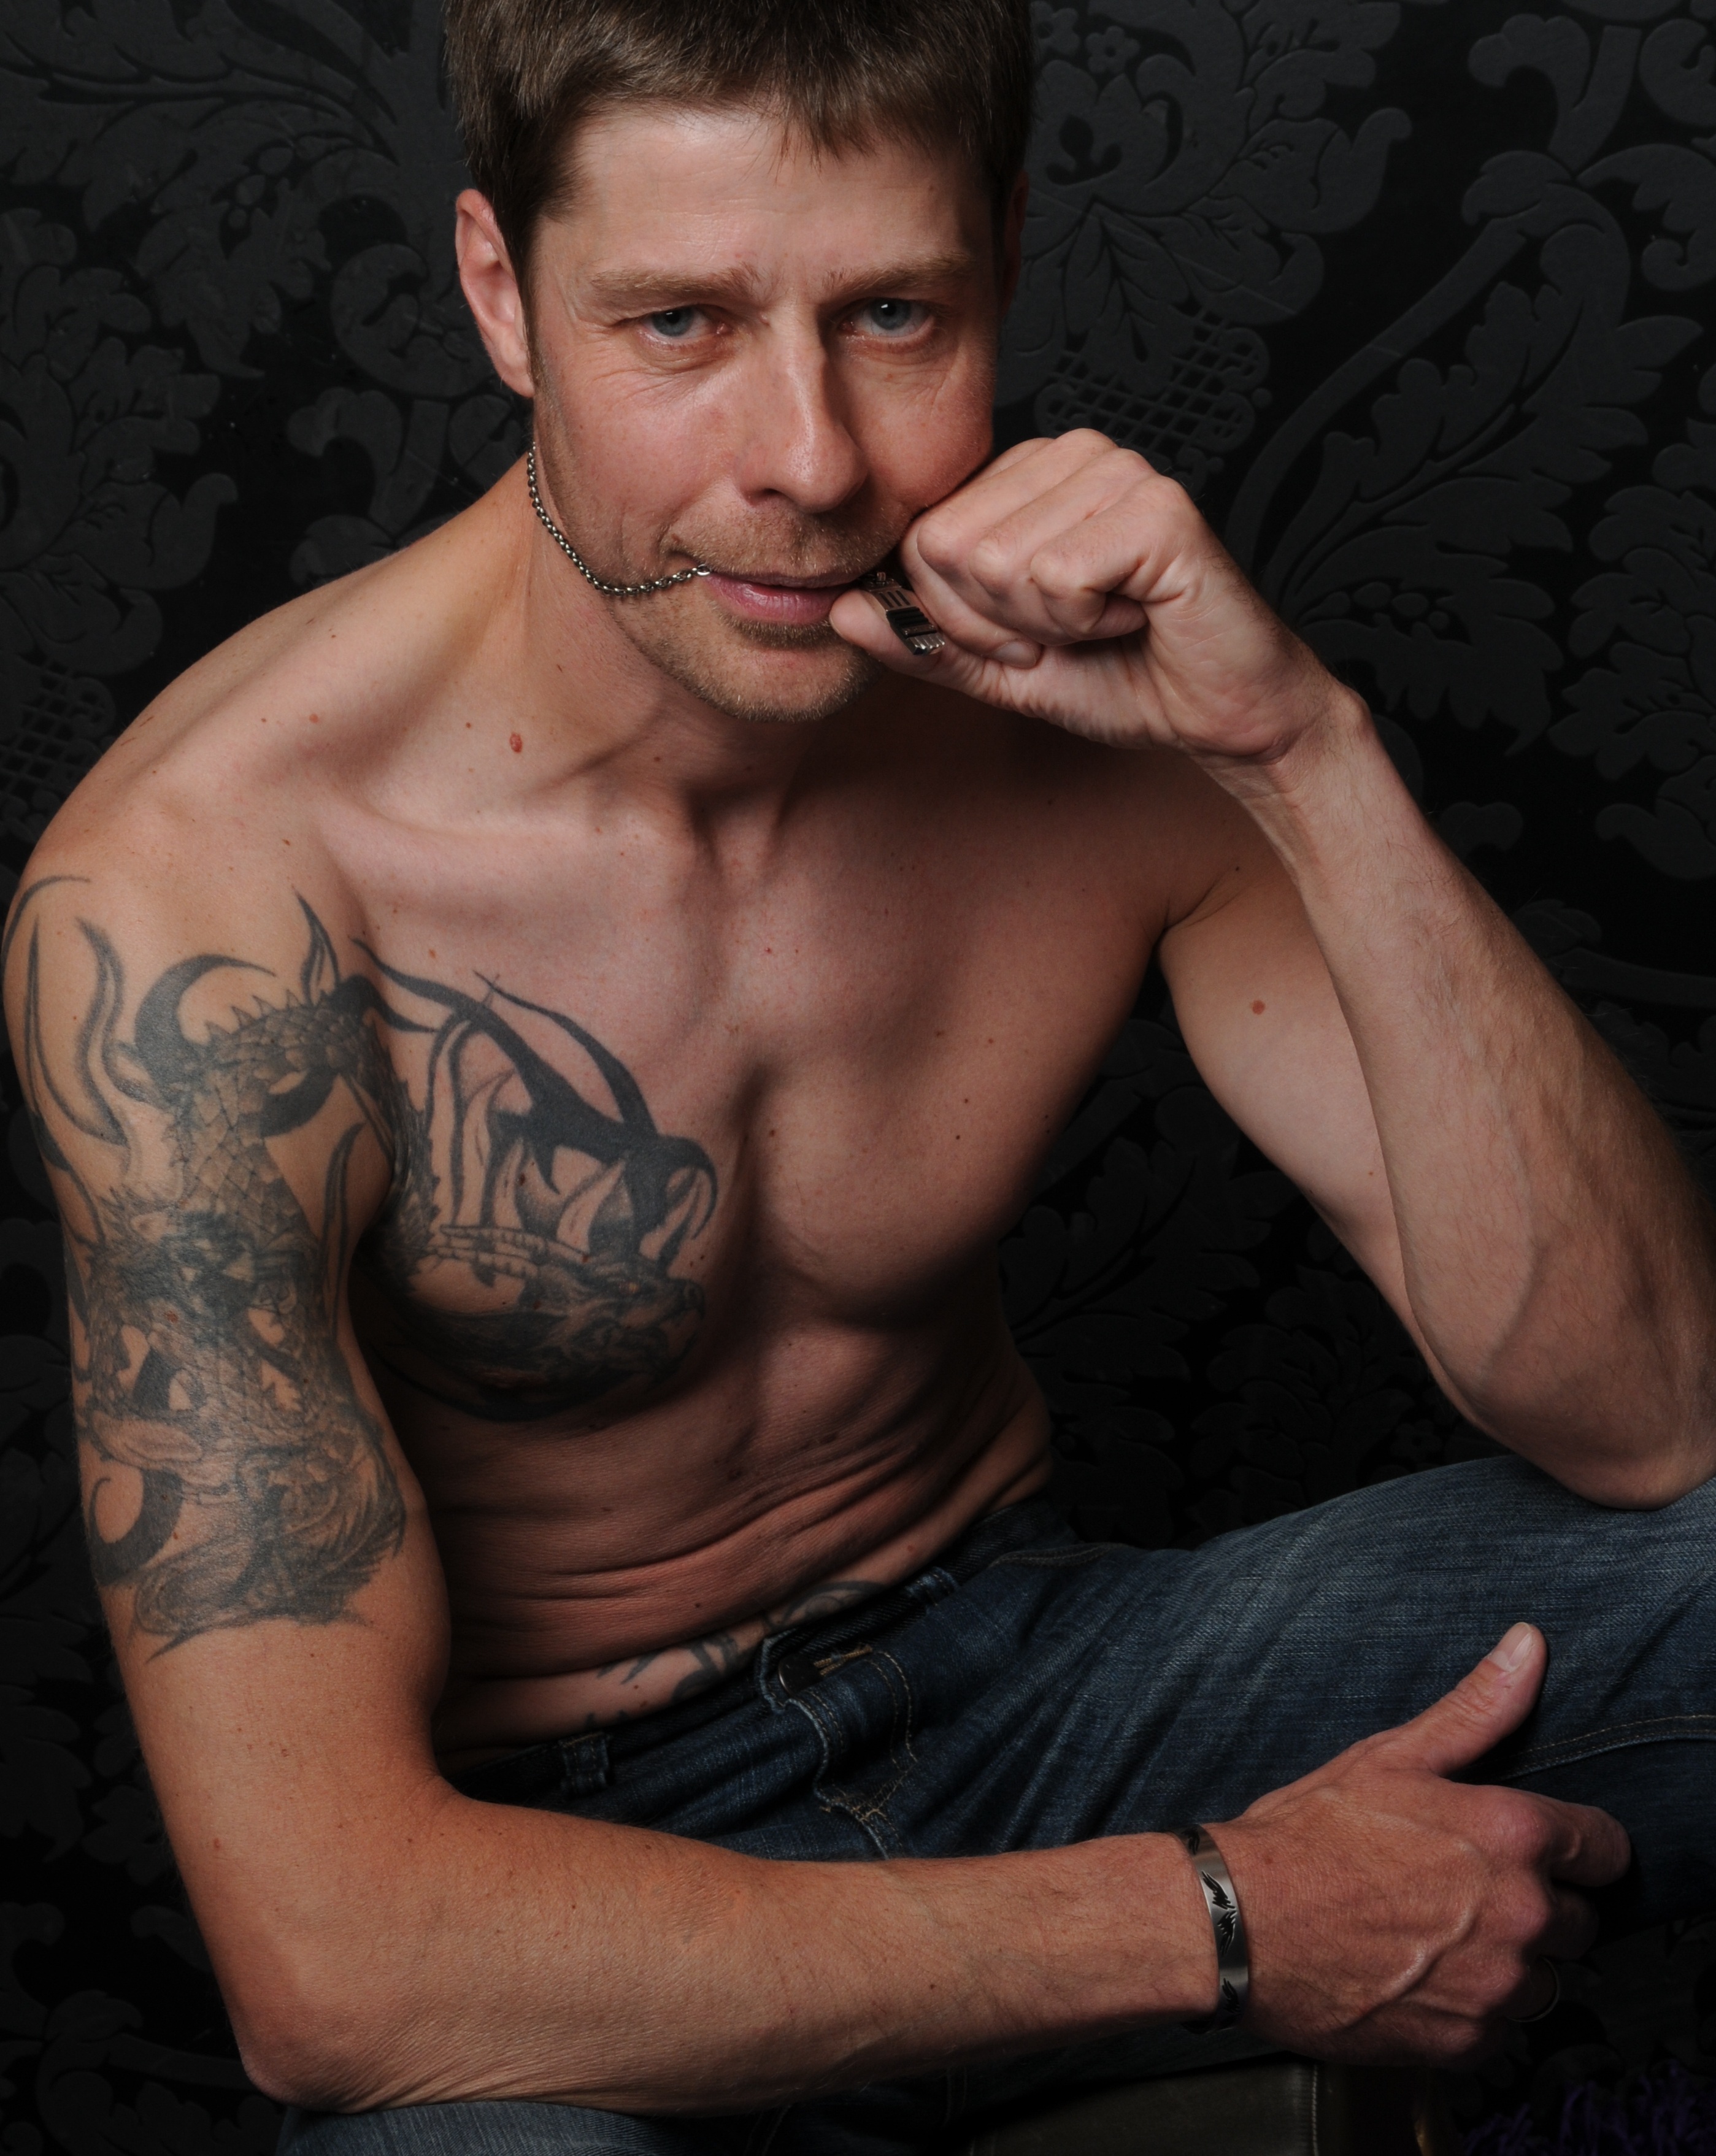
man, person, male, portrait, tattoo, arm, muscle, chest, human body, shirtless, naked, tattooed, sense, upper body, barechestedness, chest hair, facial hair, tattooed man, tattooed torso, tattooed one, male torso